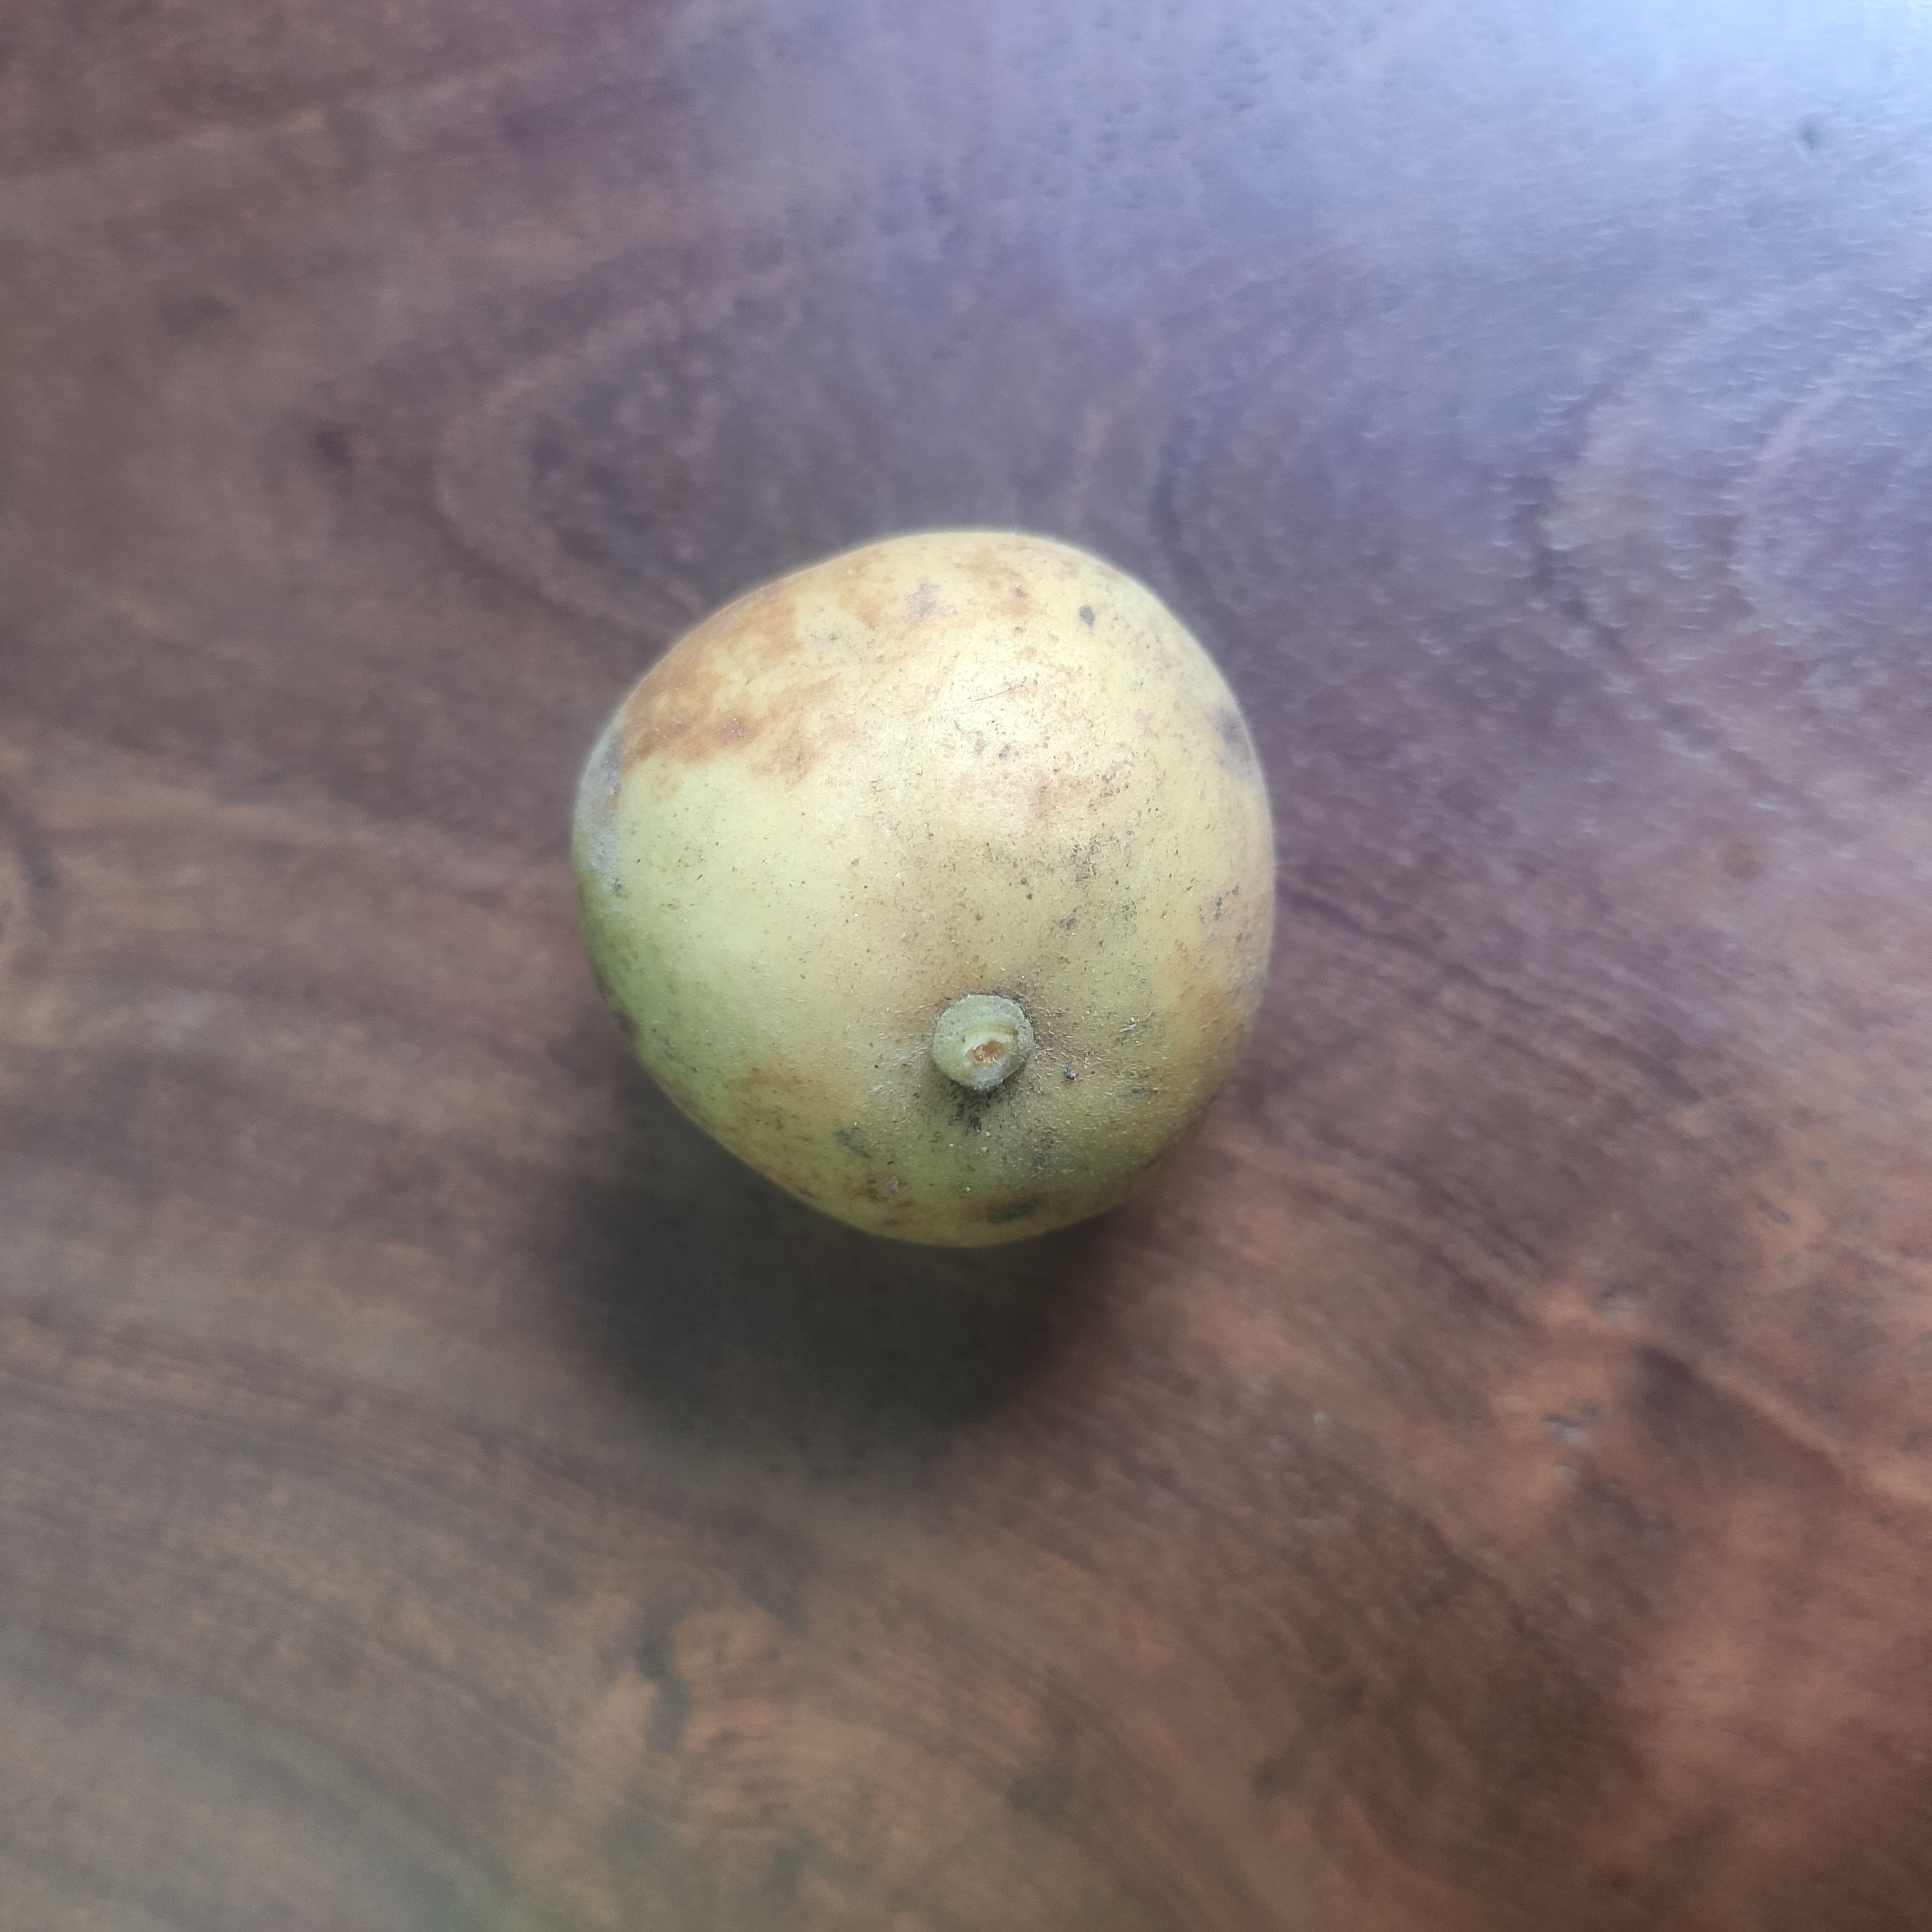
Fruit: burmese-grape
Grade: 1st-grade